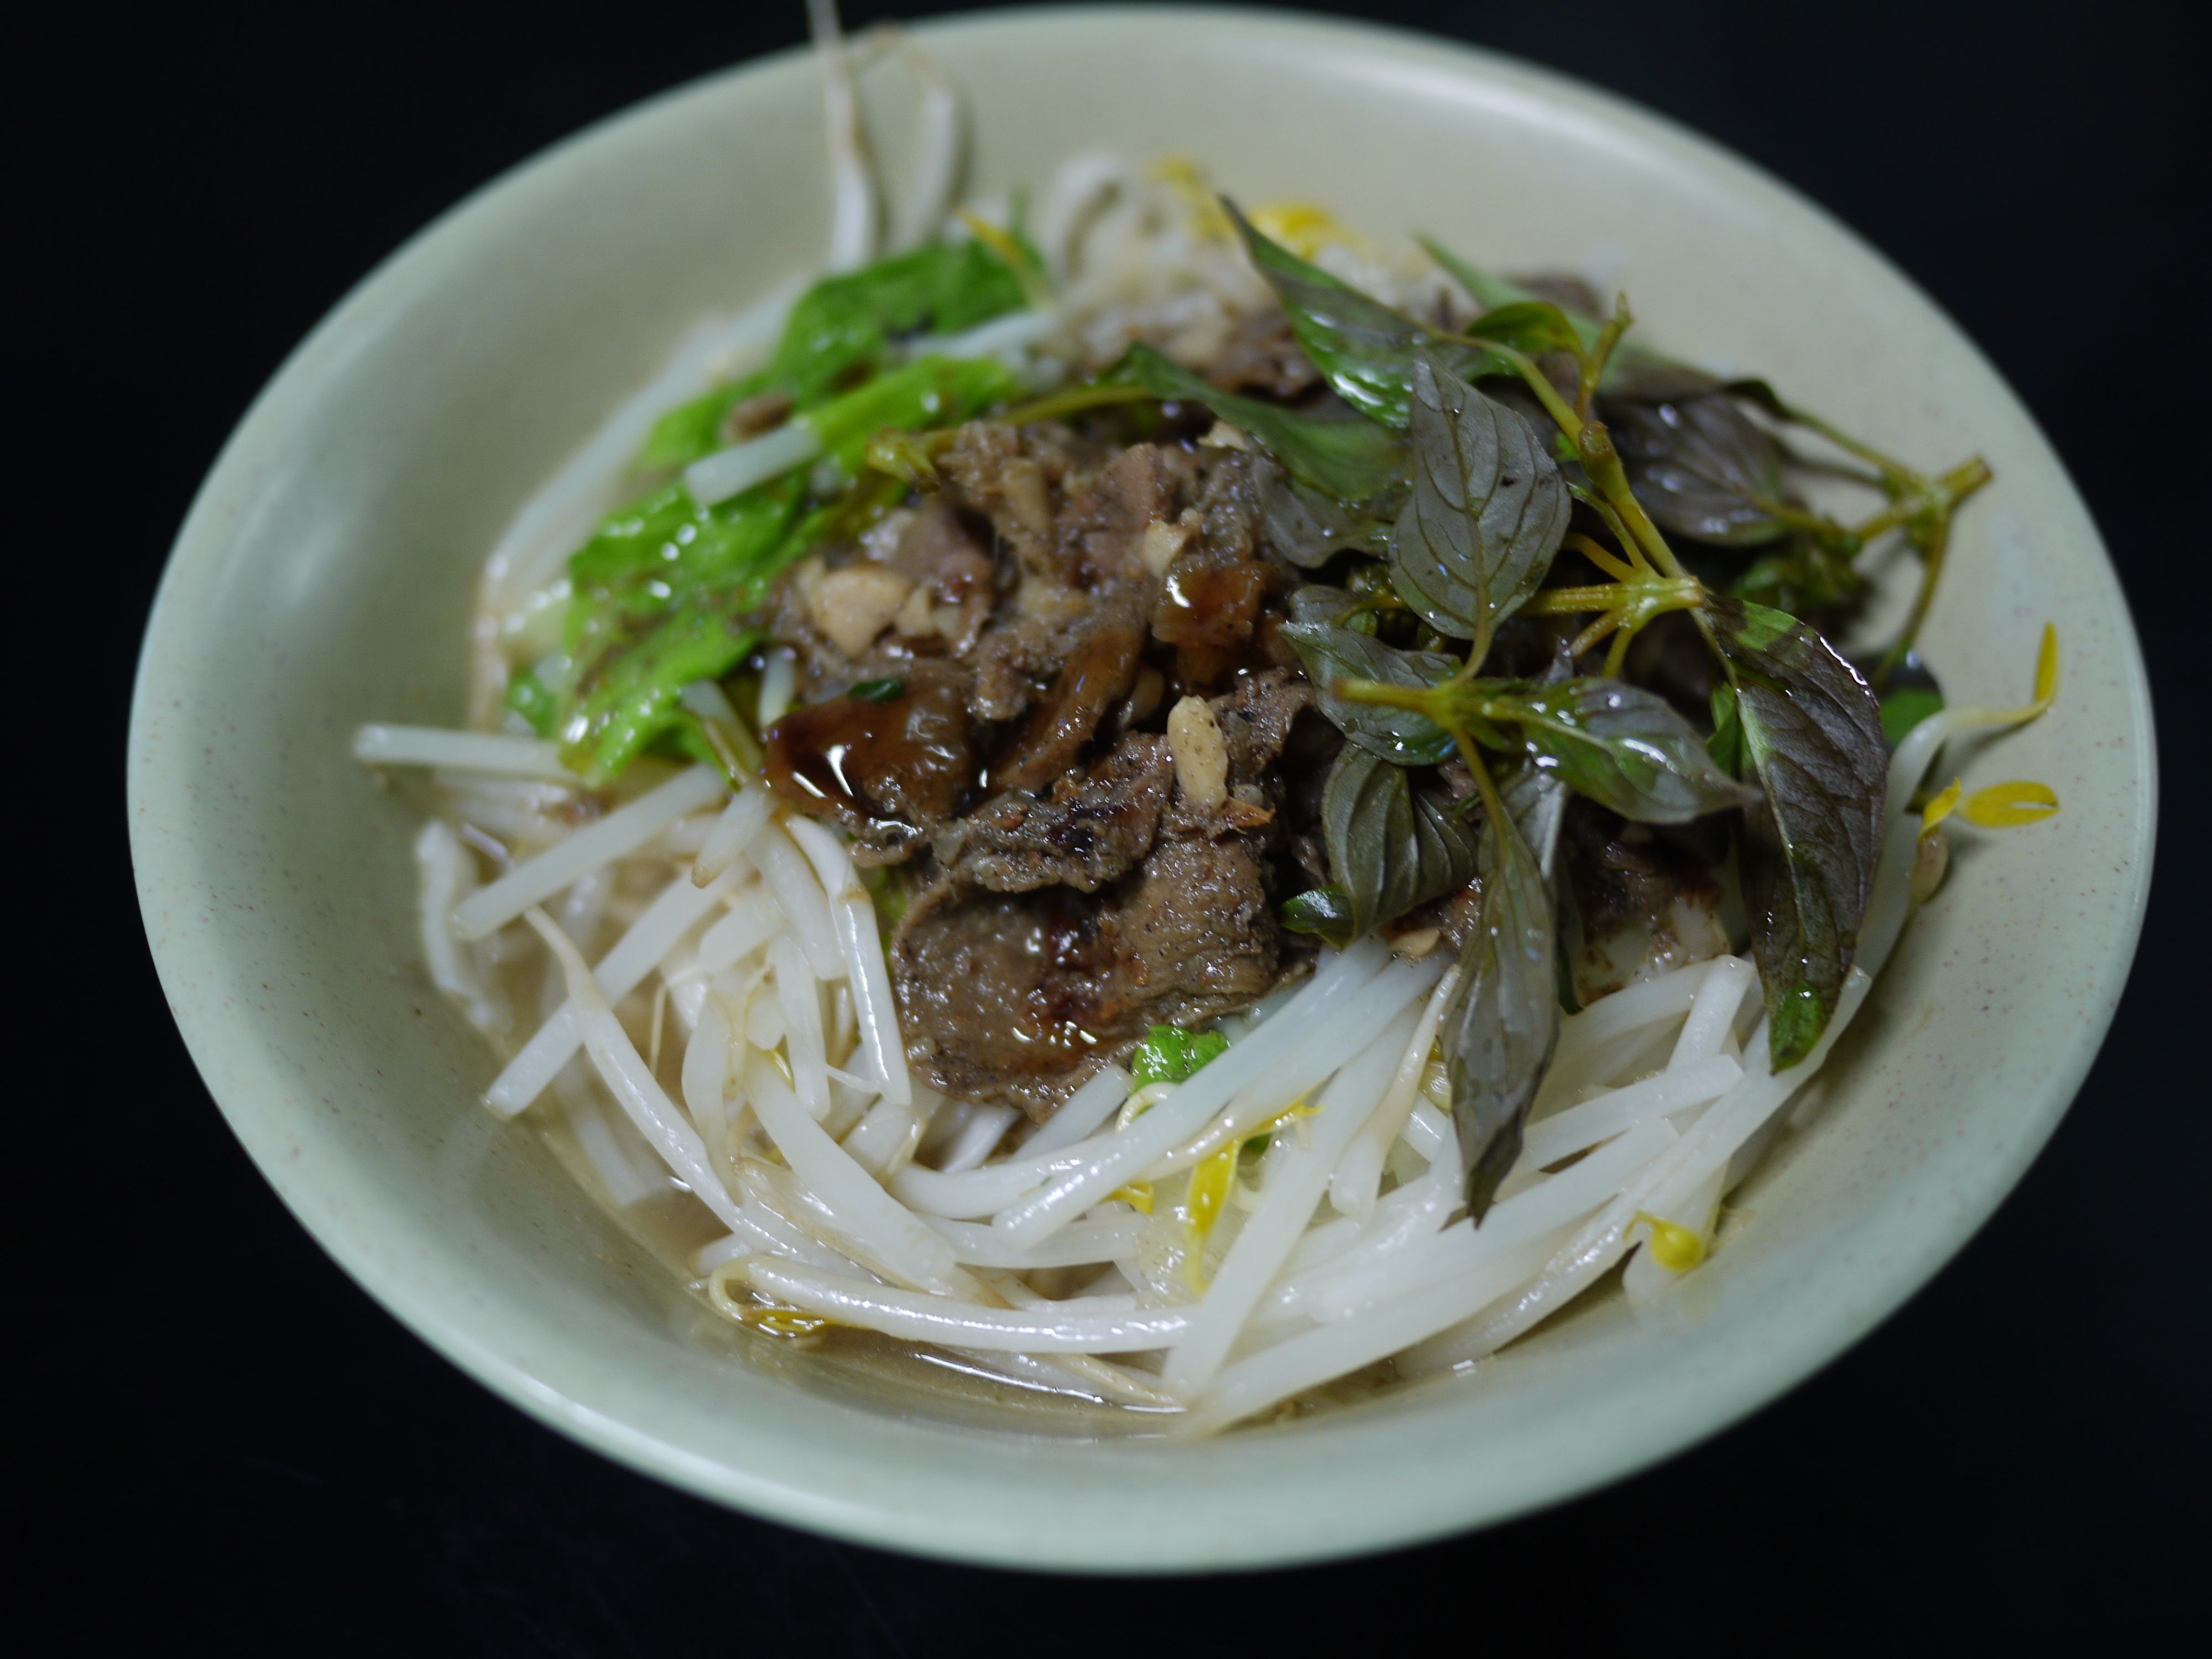
dish, food, chinese, asia, snack, meat, cuisine, soup, basil, noodle, asian food, bamboo, pho, catering, dried noodles, mutton soup, chinese food, southeast asian food, kuy teav, b n b hu